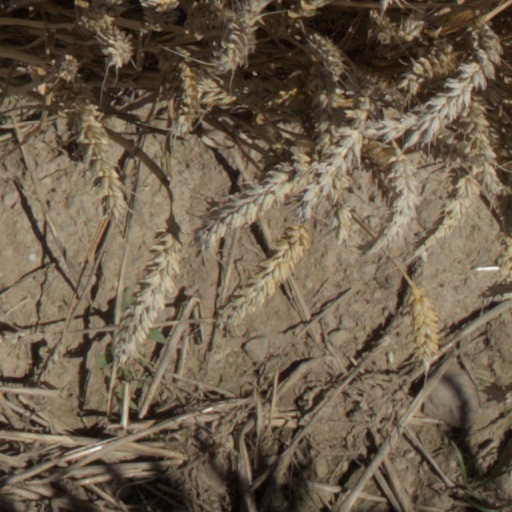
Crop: wheat